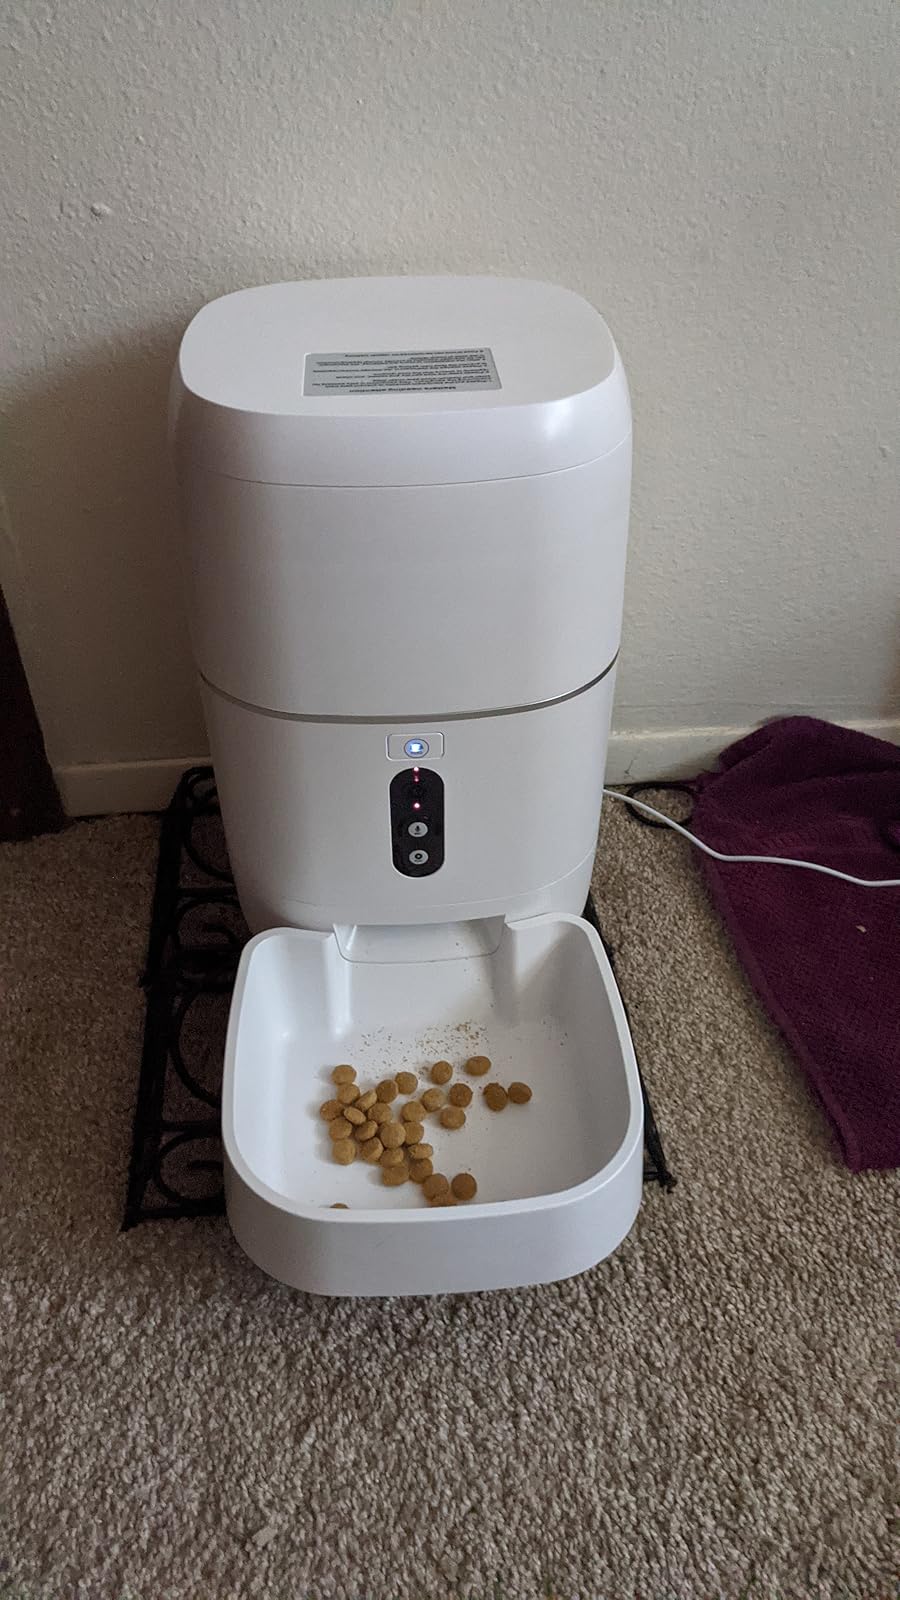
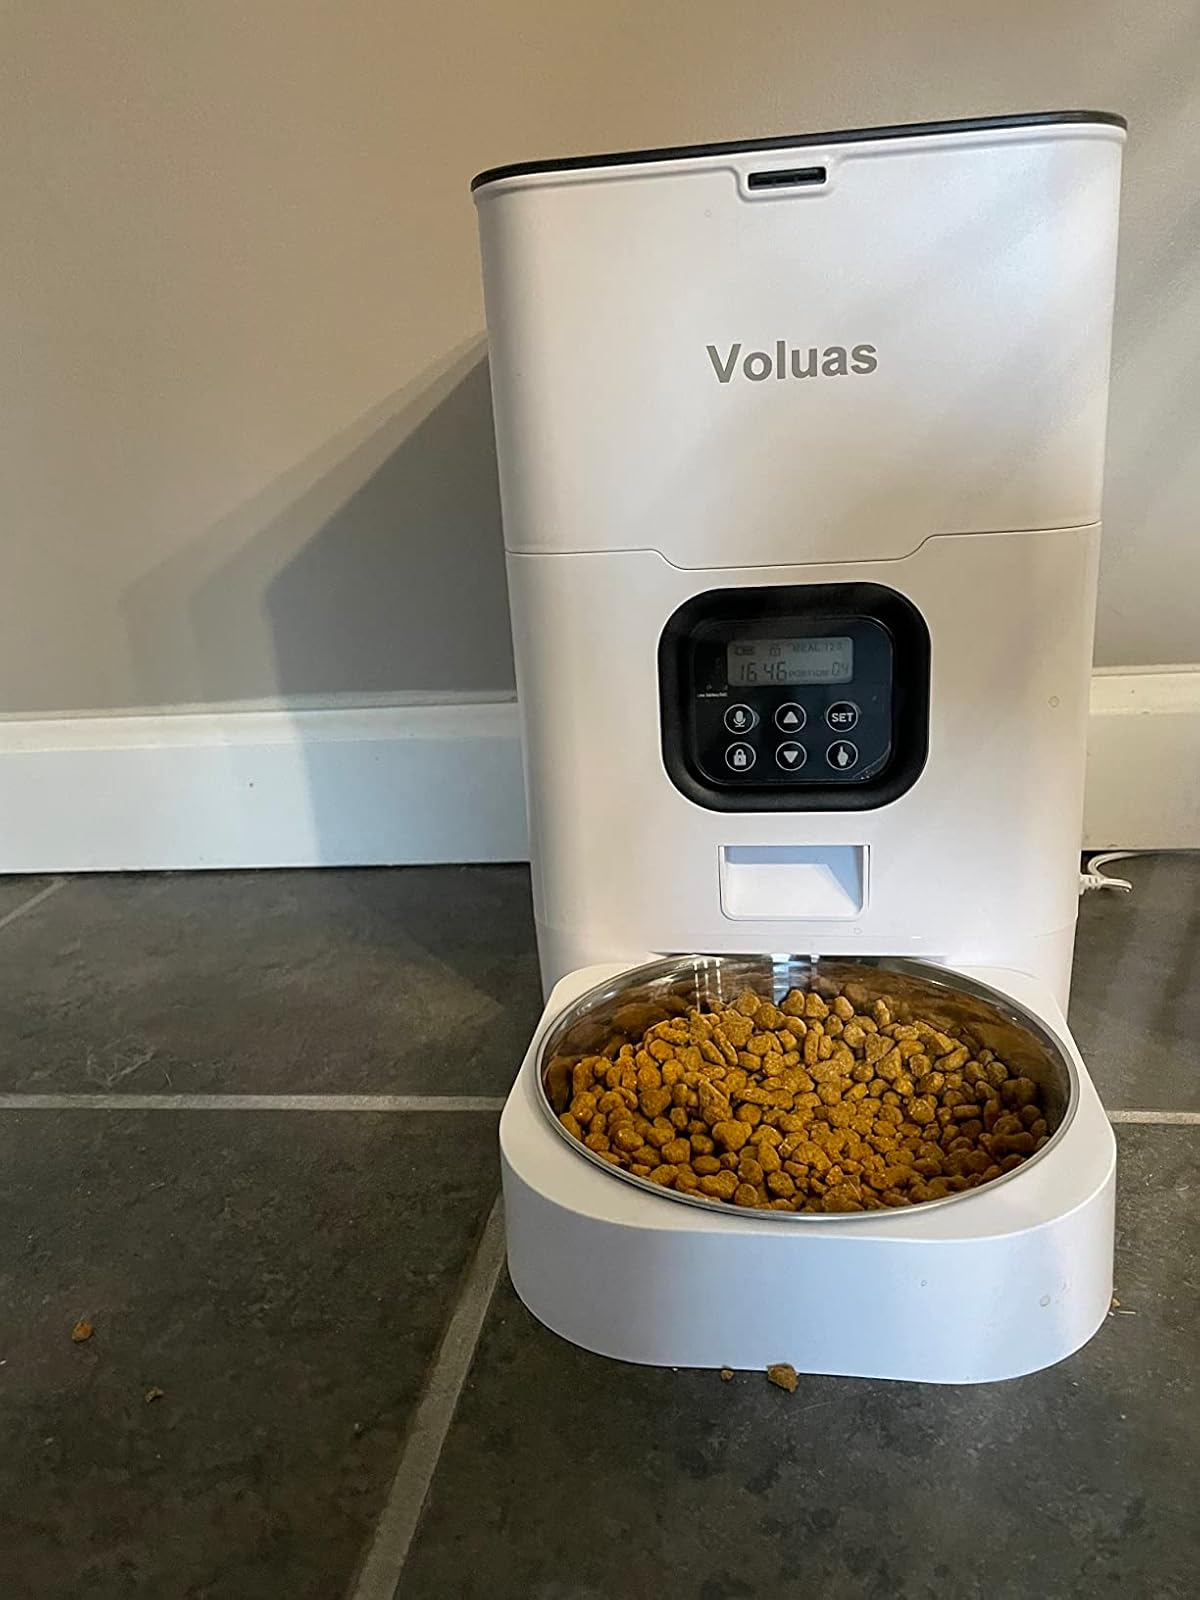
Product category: items_feeder
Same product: no